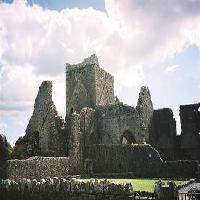
Weather: cloudy or overcast